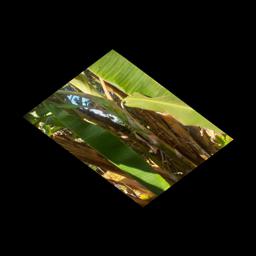
Label: MALBHOG LEAF